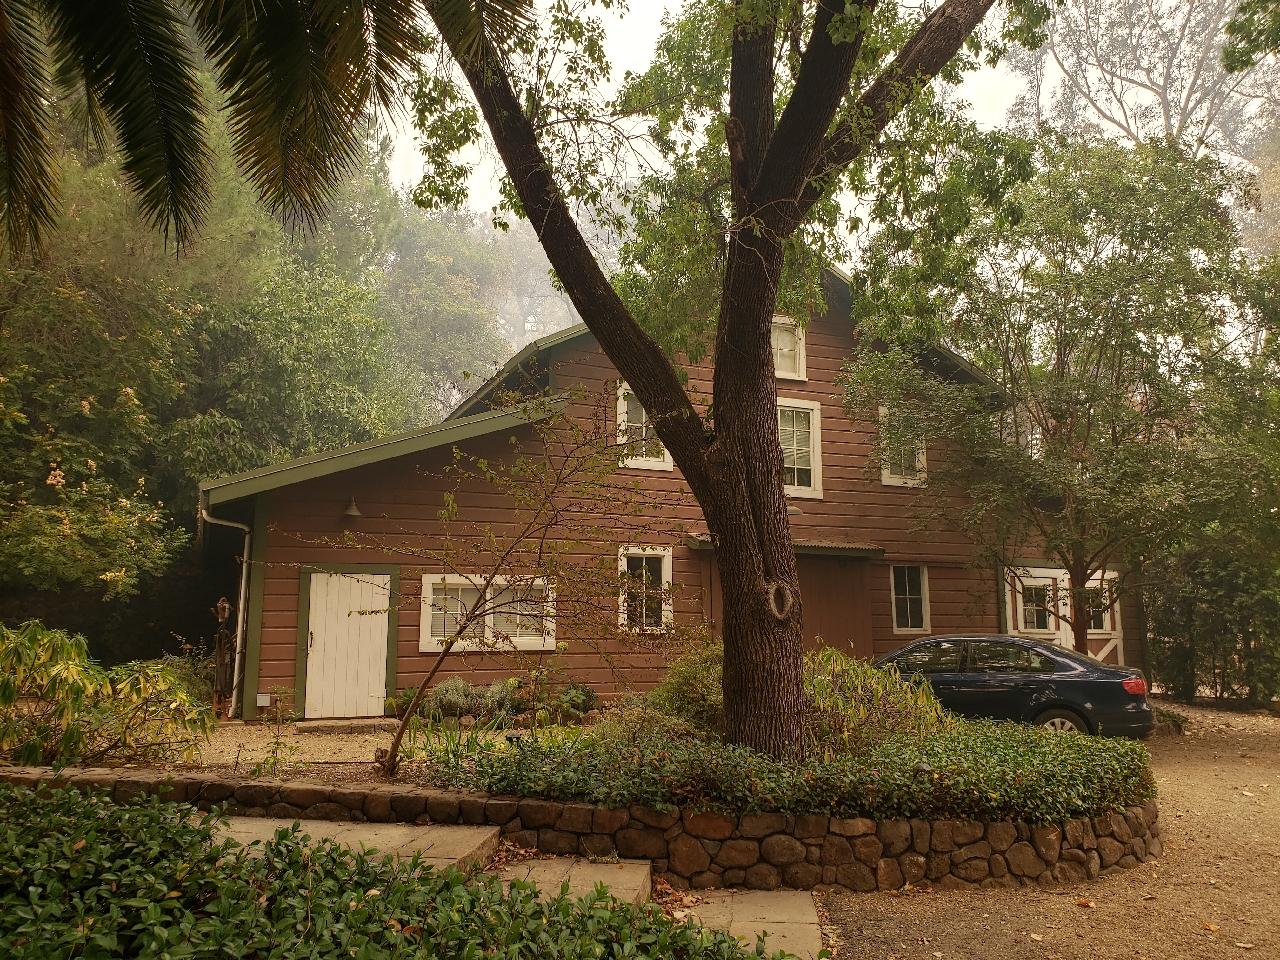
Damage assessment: no_damage